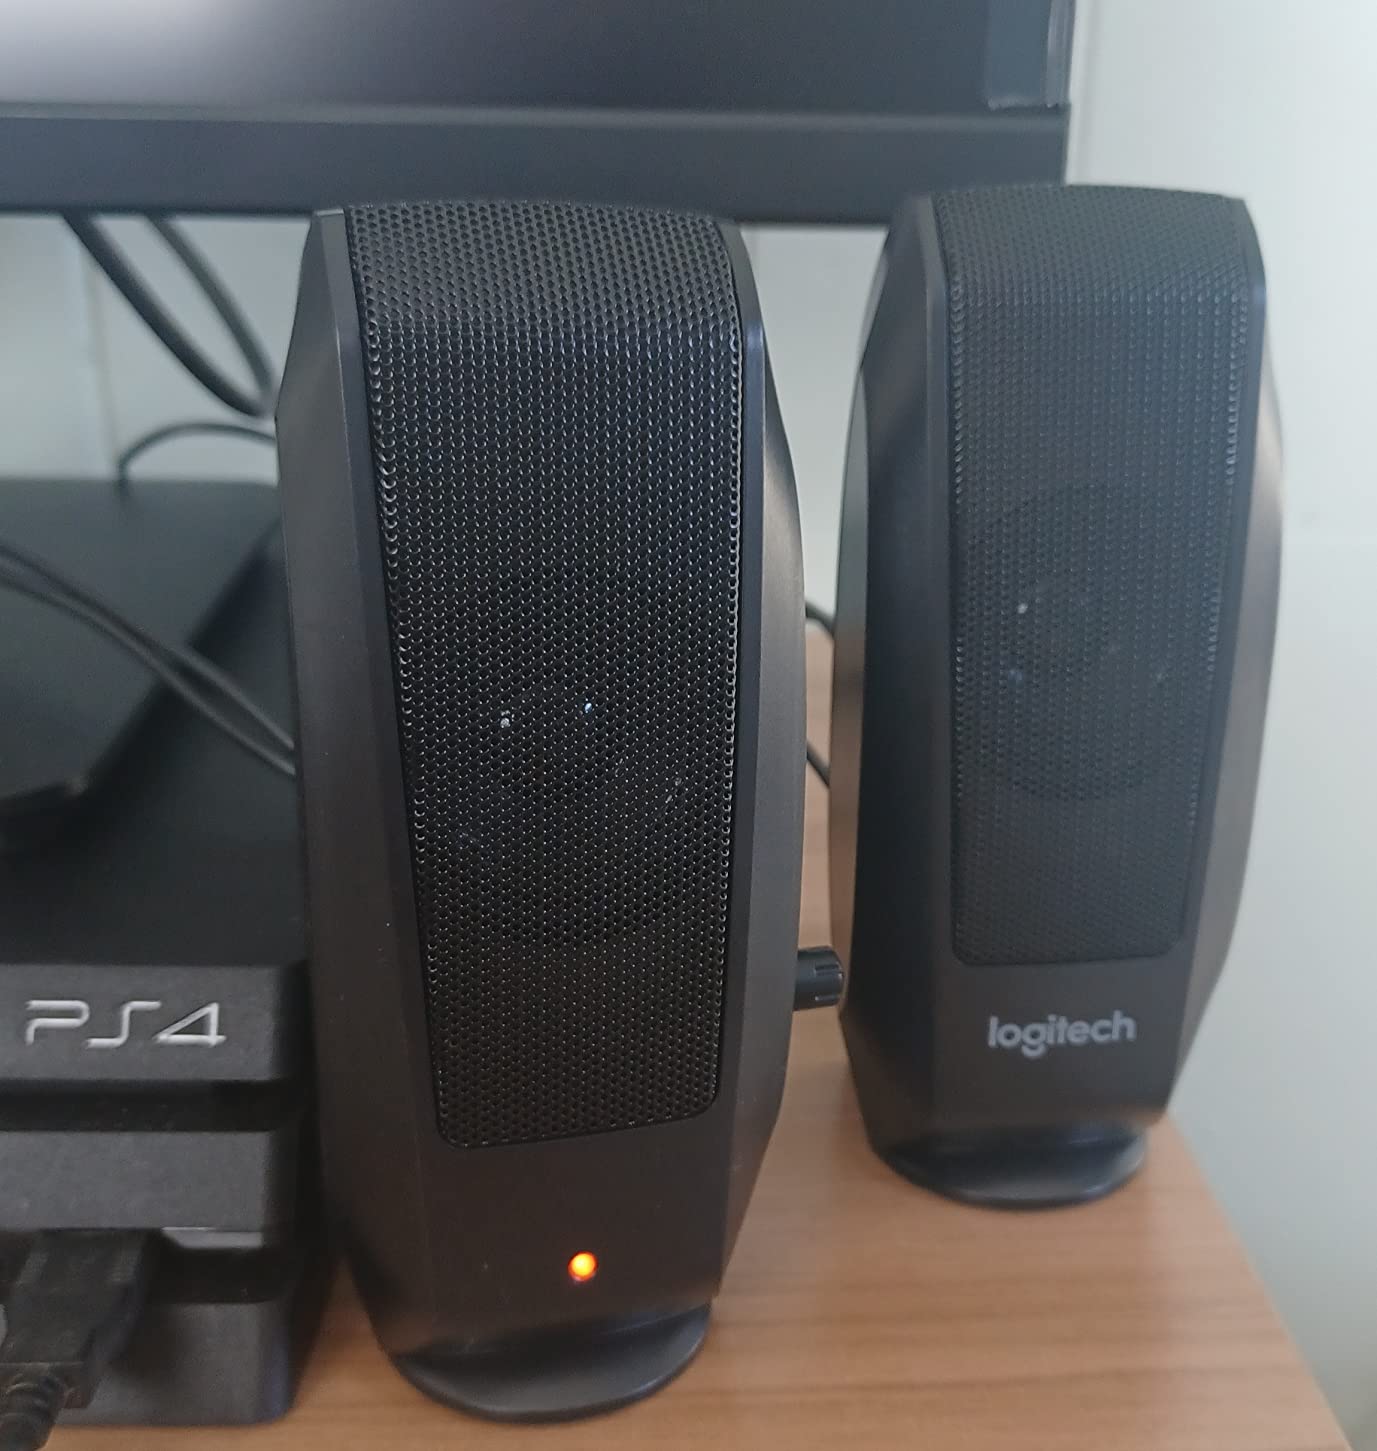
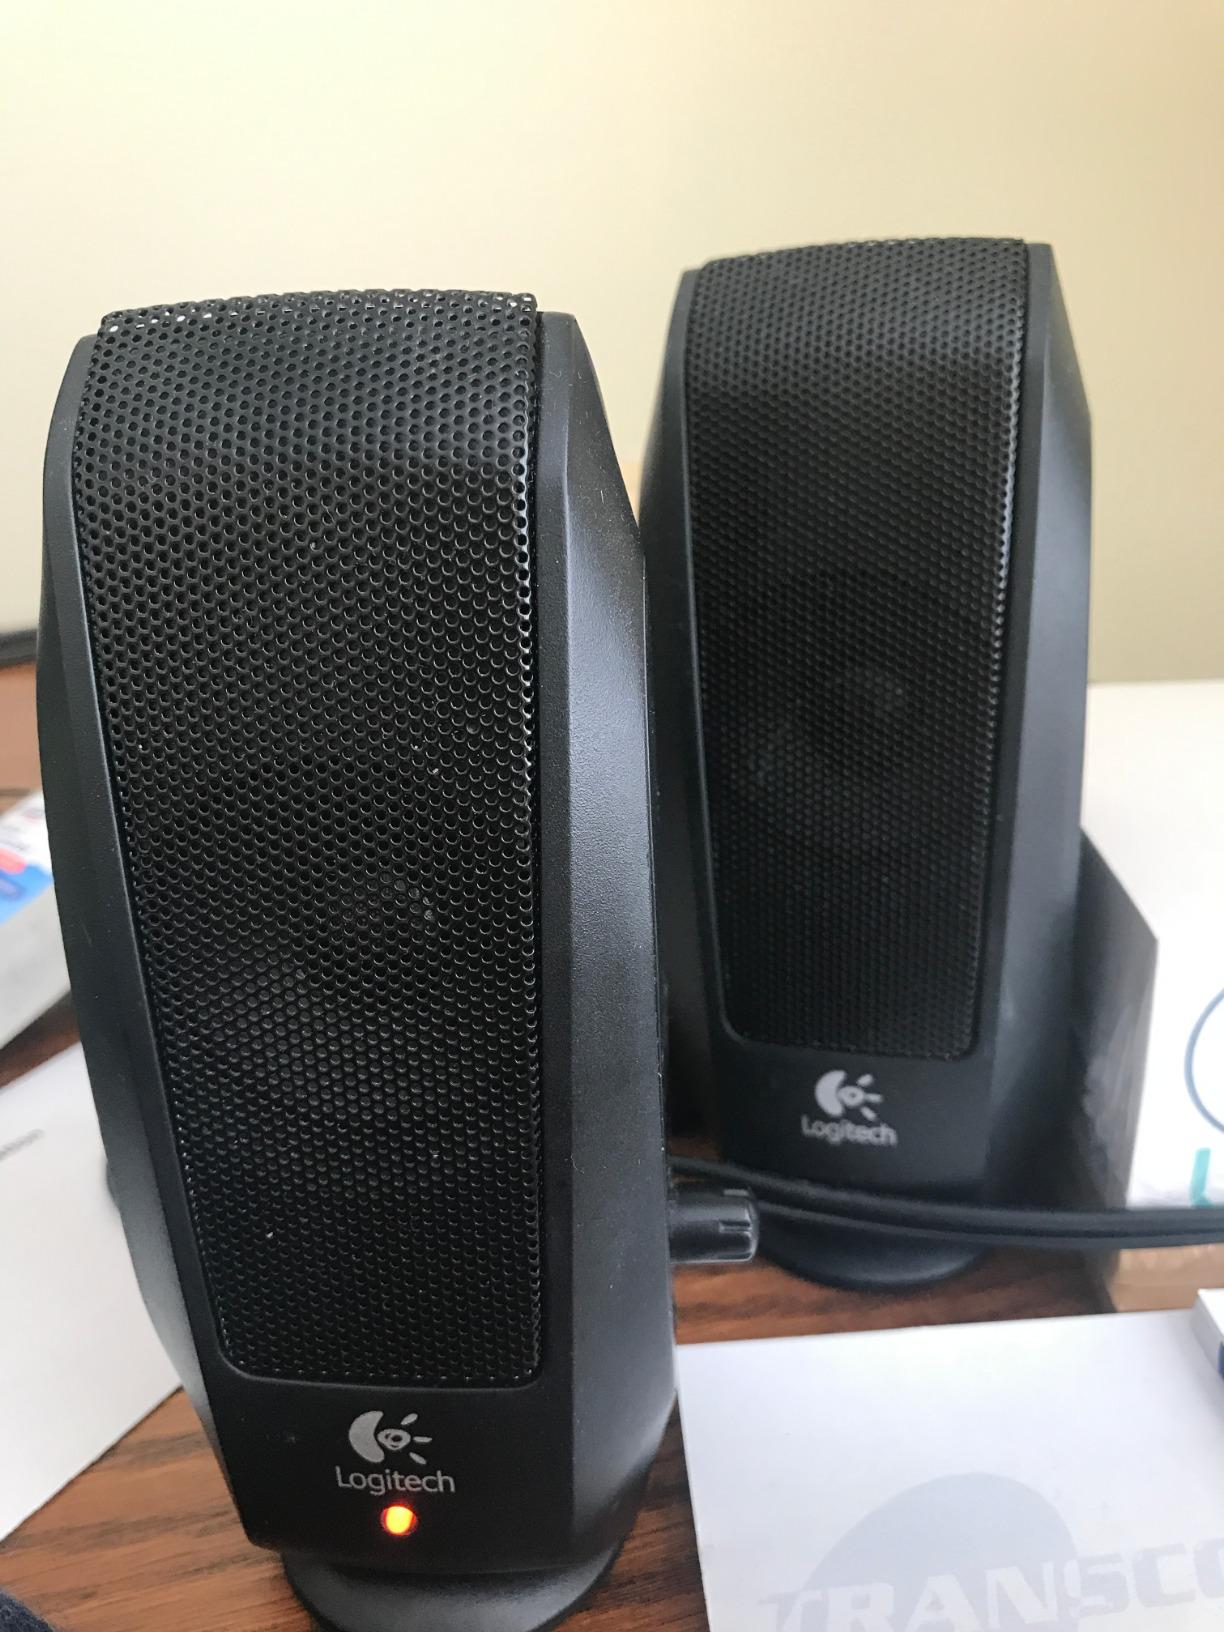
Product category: speaker
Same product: yes